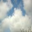
Label: cloud